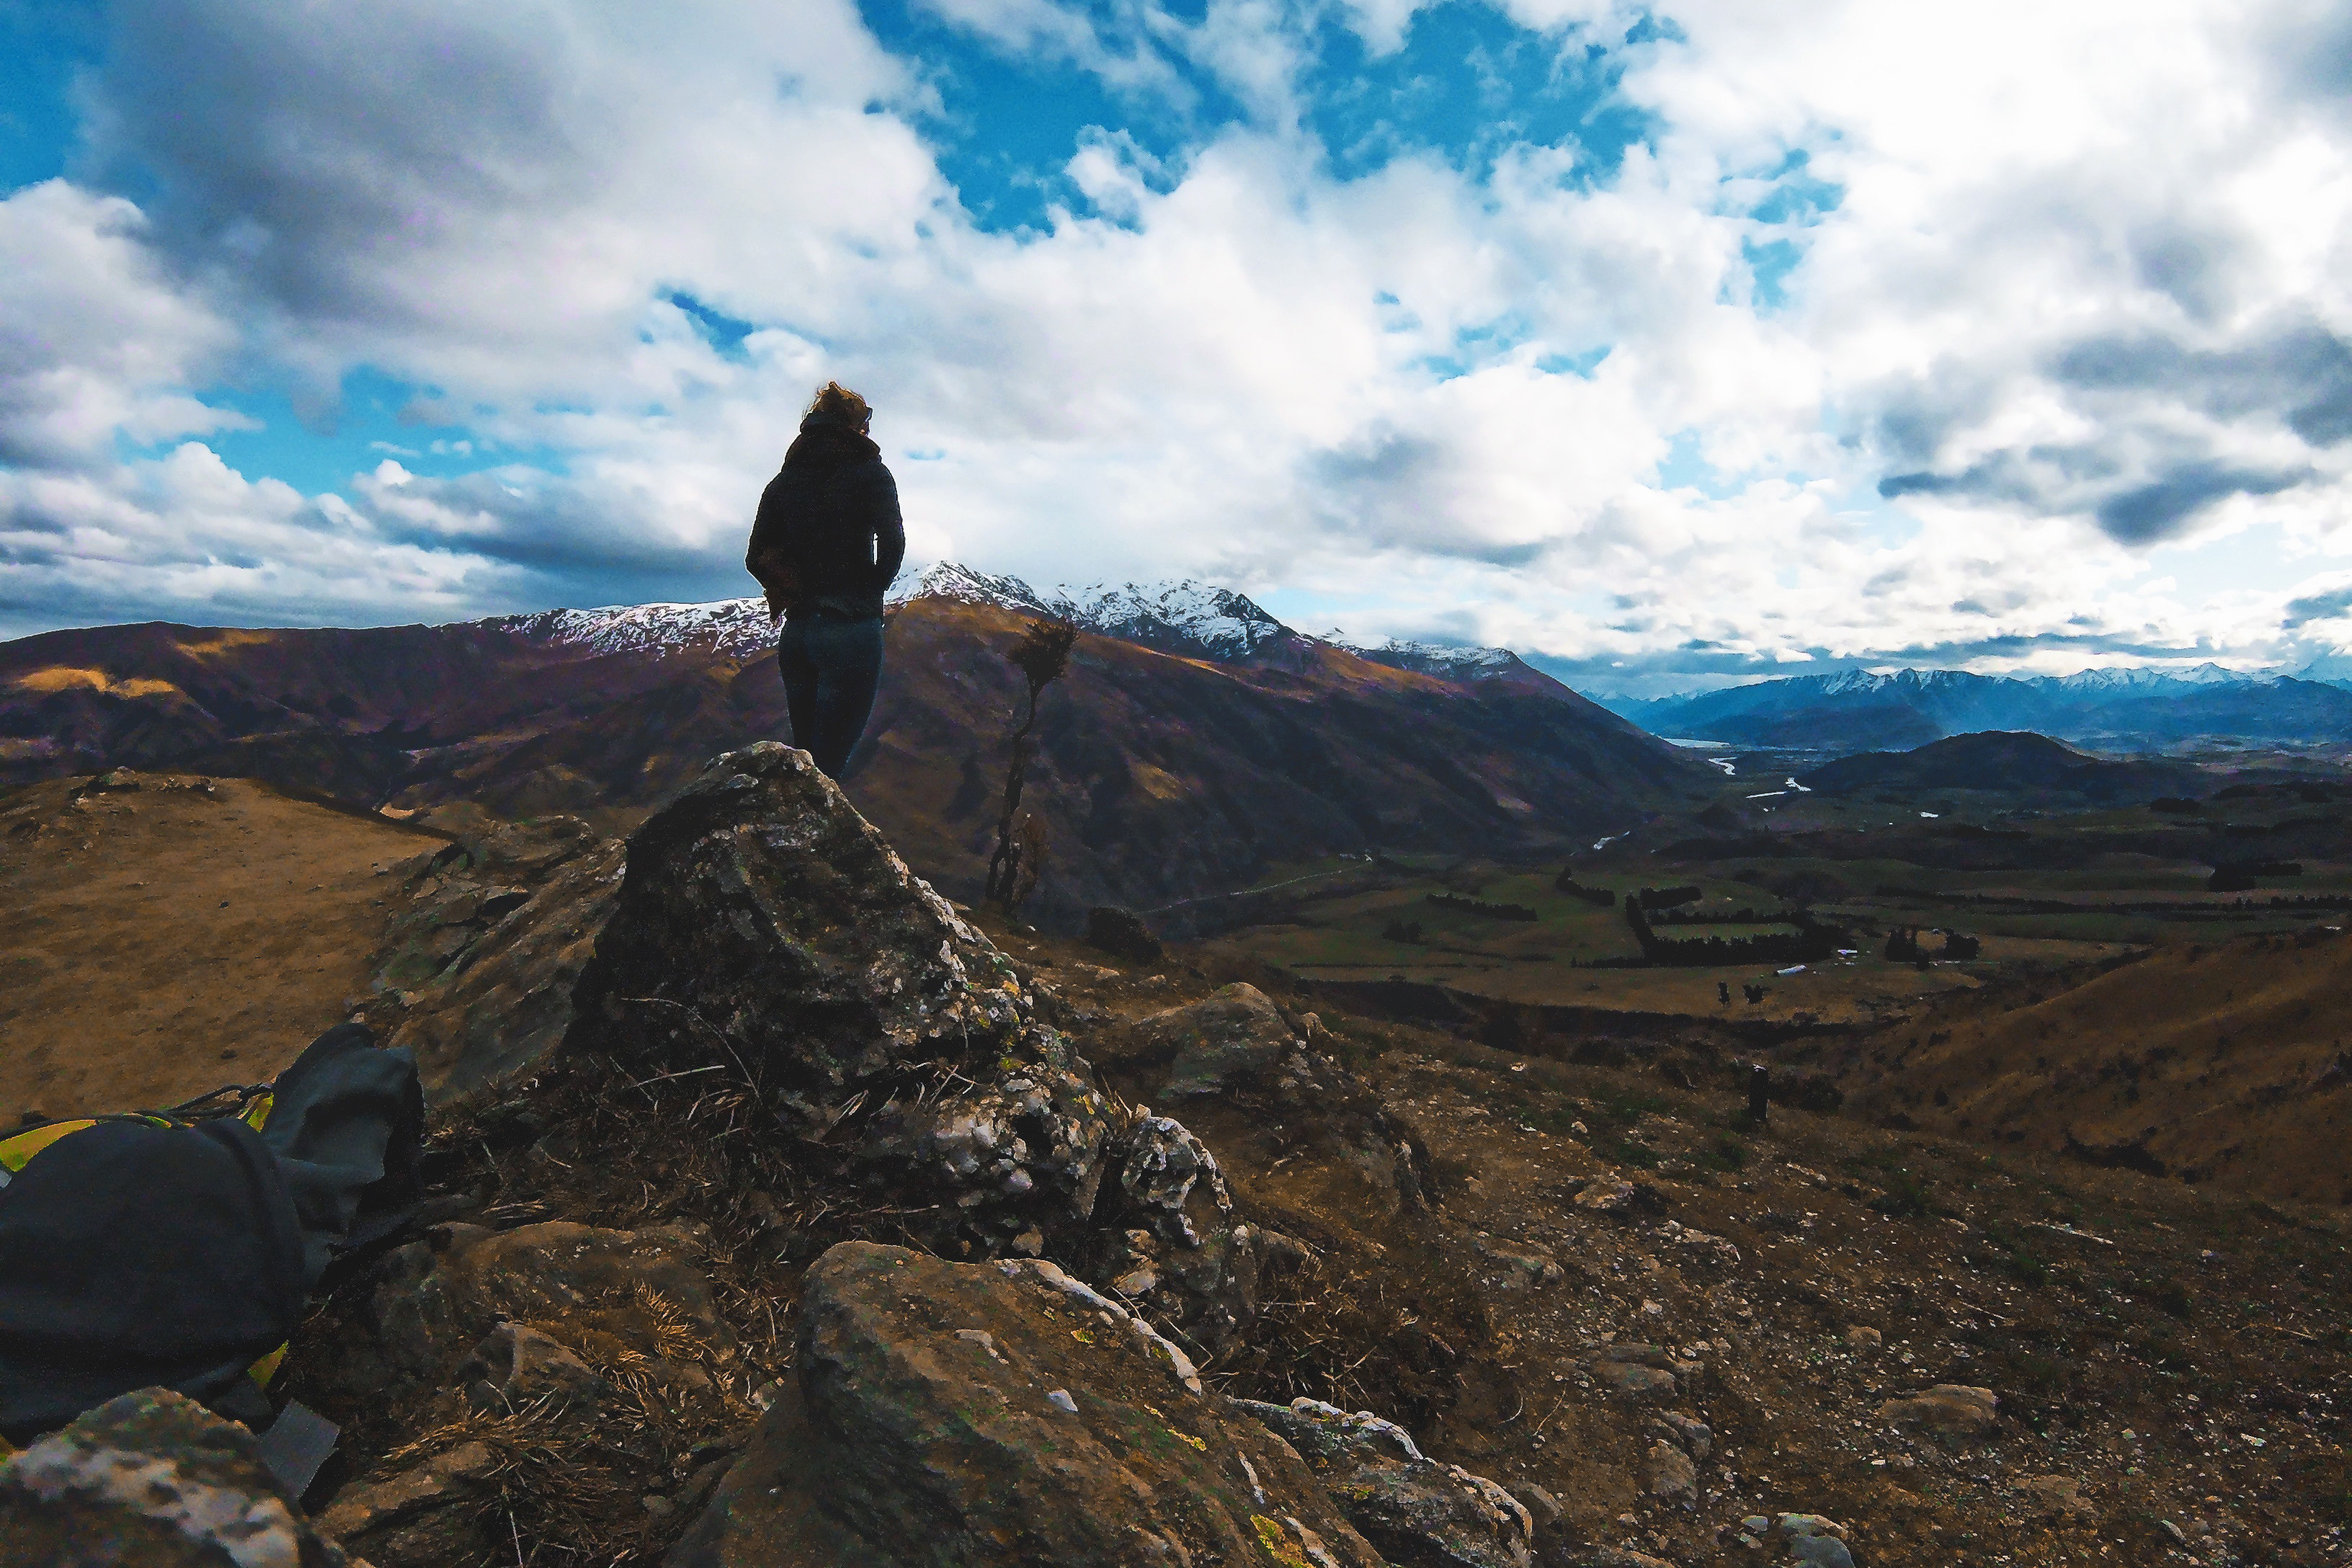
mountainous landforms, mountain, highland, ridge, sky, hill, wilderness, fell, summit, landscape, mountain range, cloud, rock, geology, photography, geological phenomenon, national park, recreation, valley, adventure, terrain